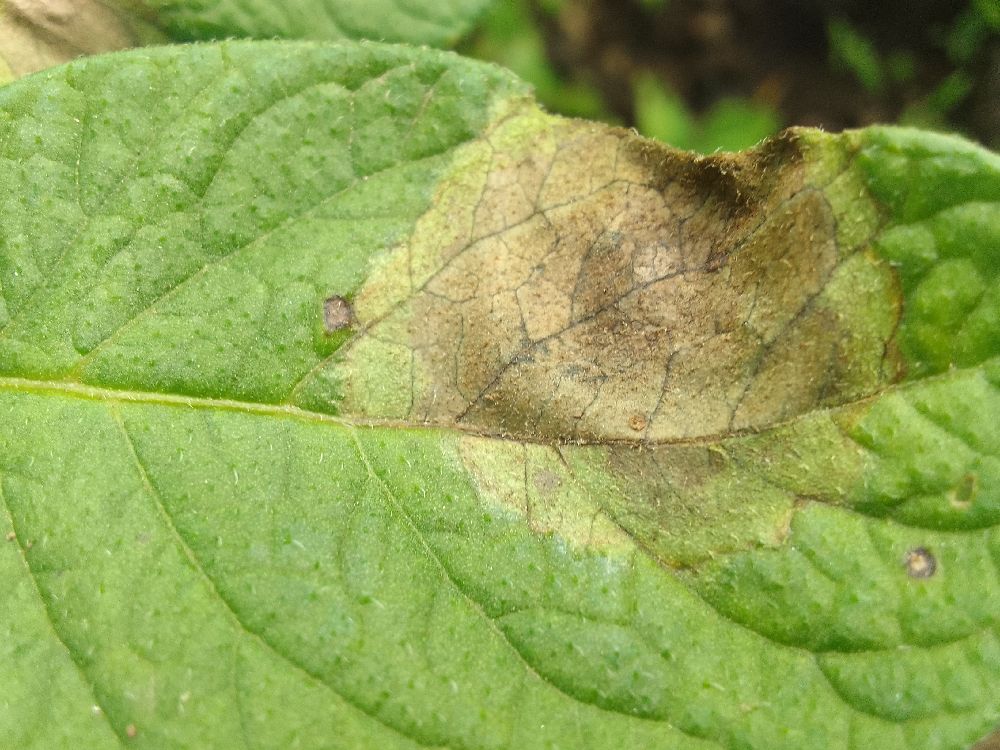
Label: Late blight